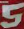
Number: 5